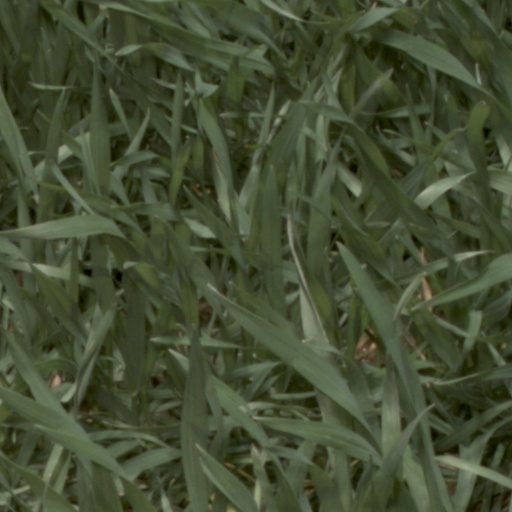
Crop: wheat